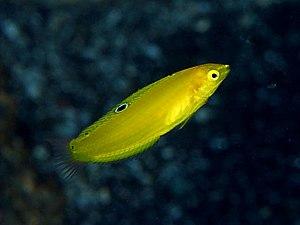
Halichoeres est un genre de poissons téléostéens de la famille des Labridae ; ils font partie des poissons appelés « girelles ».